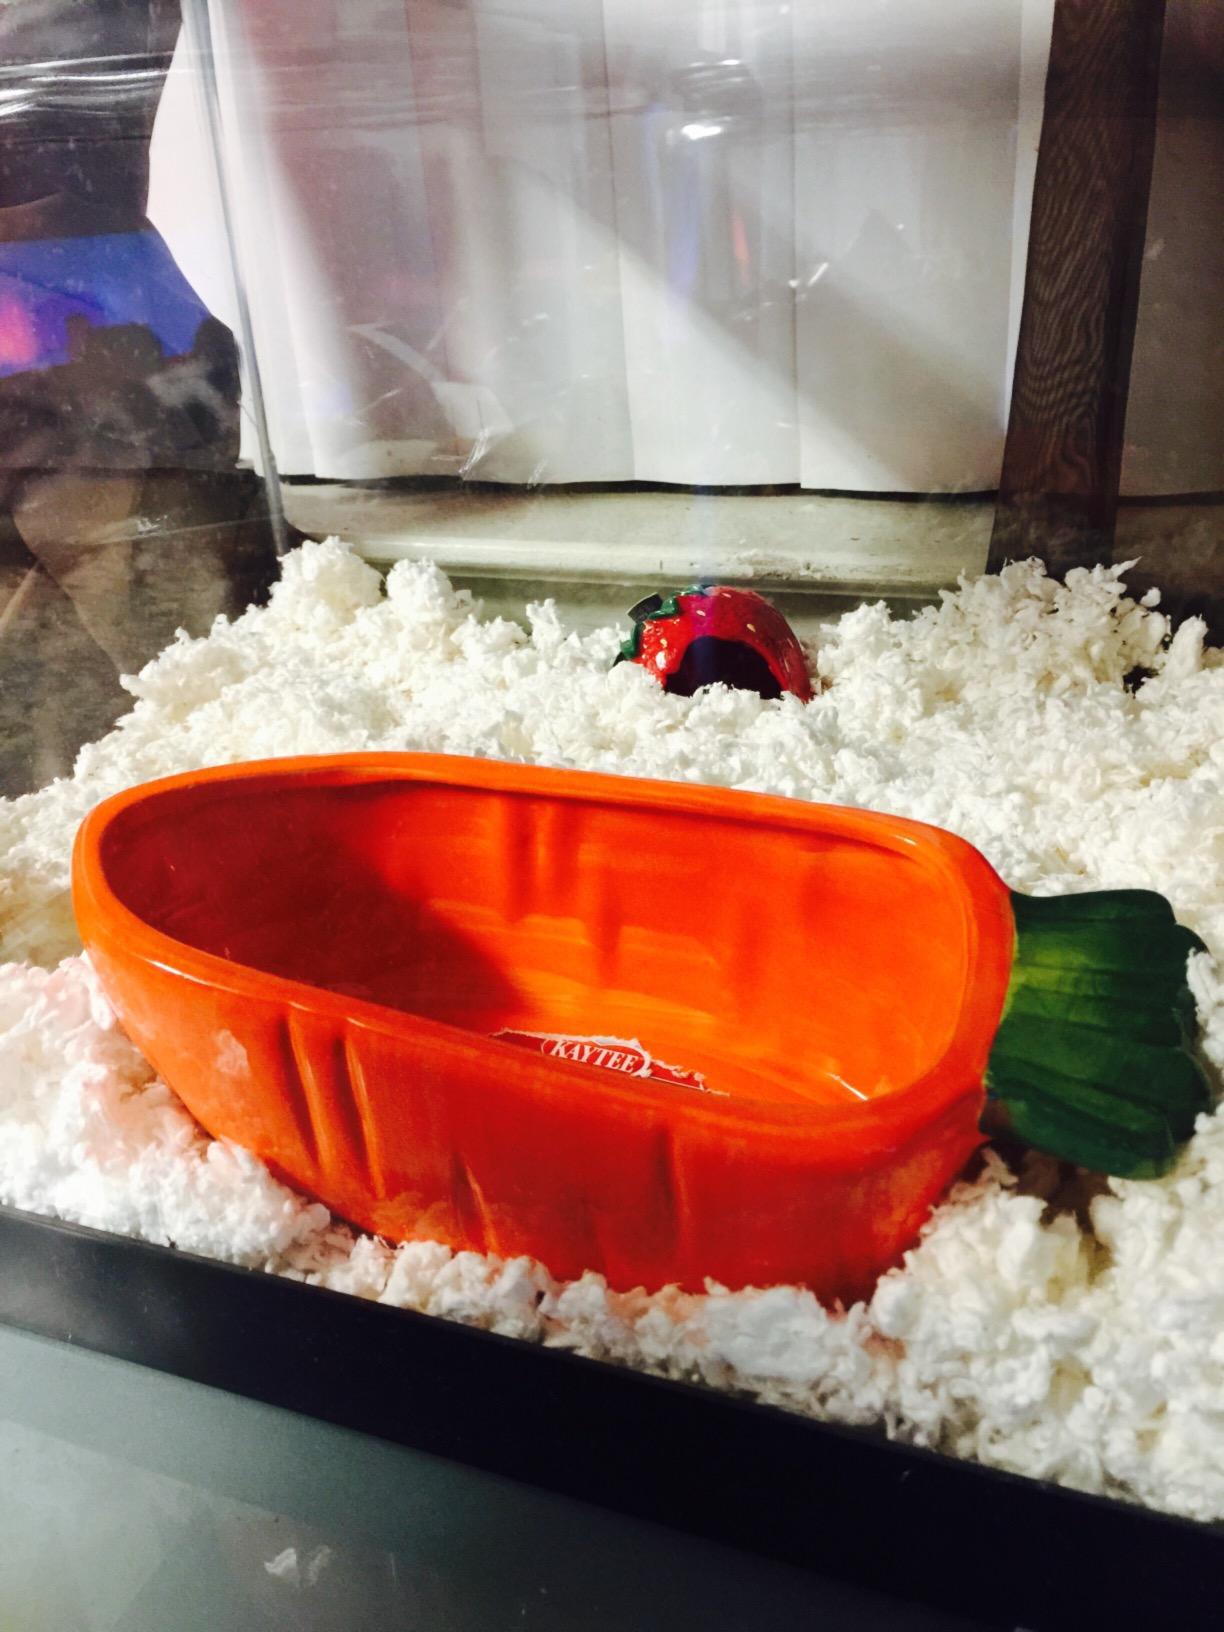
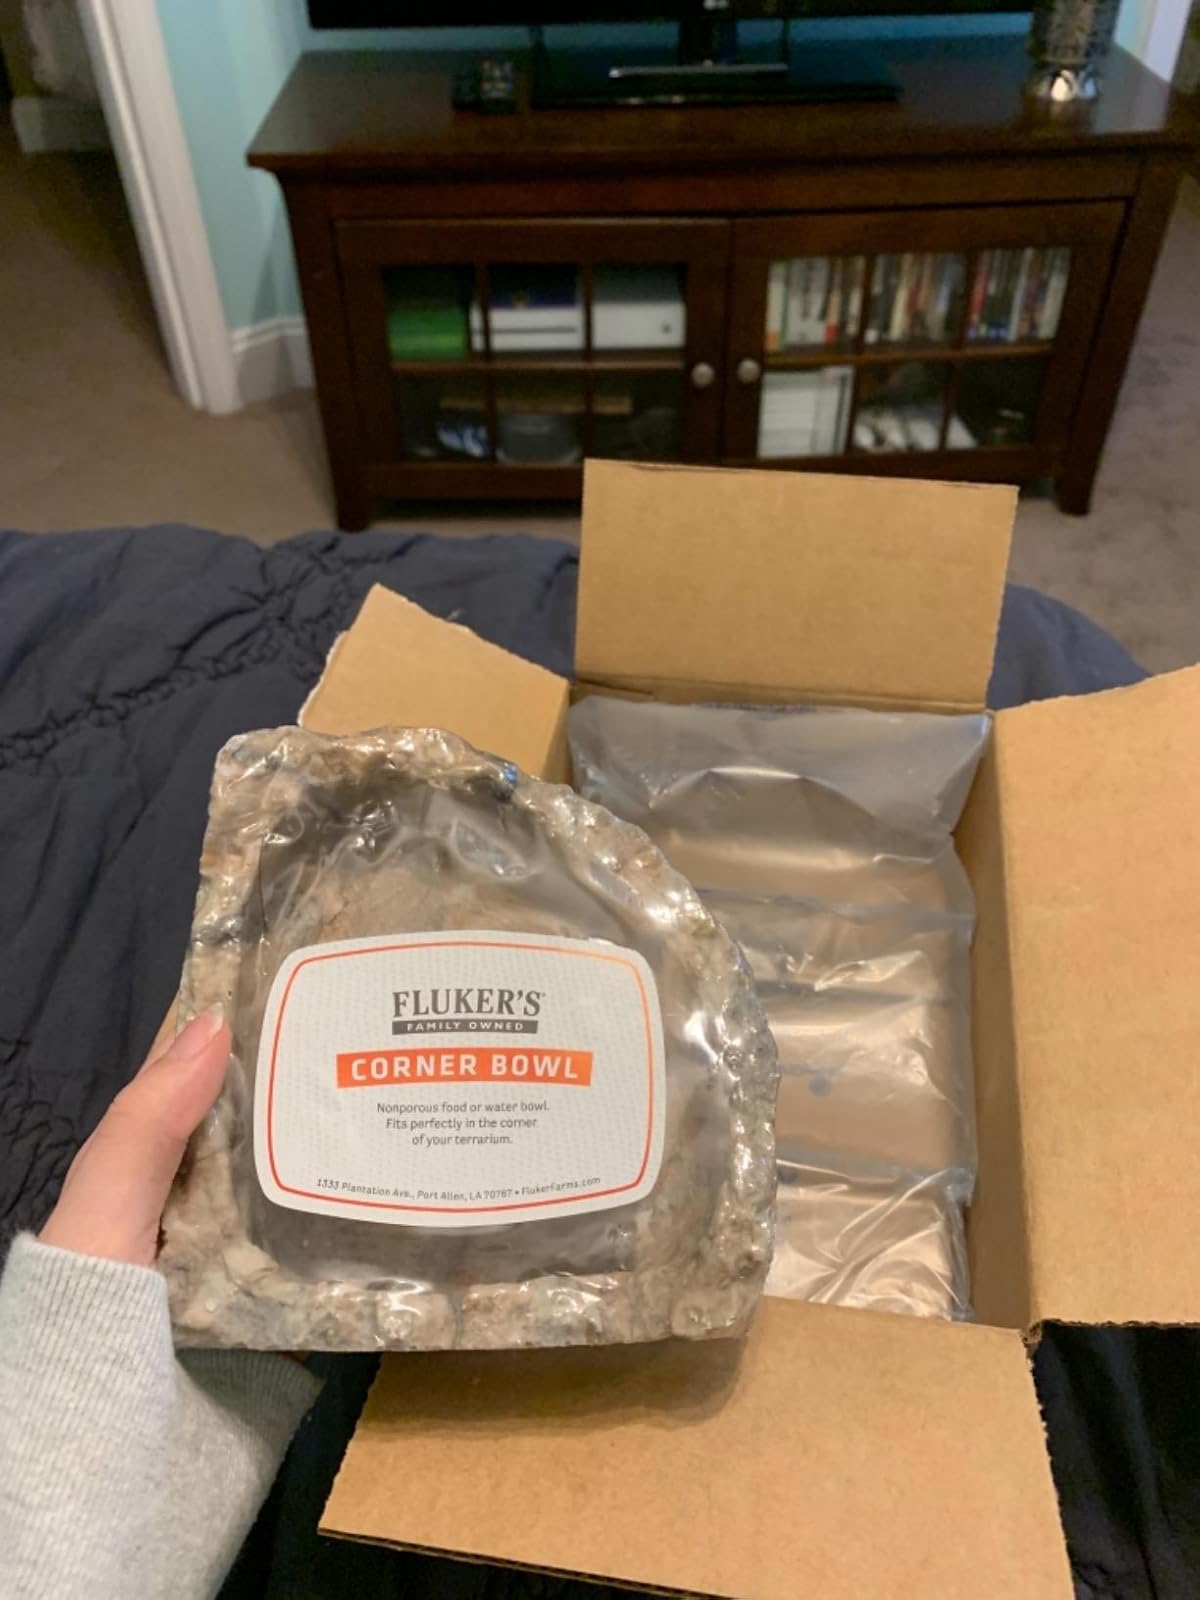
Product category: items_bowl
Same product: no